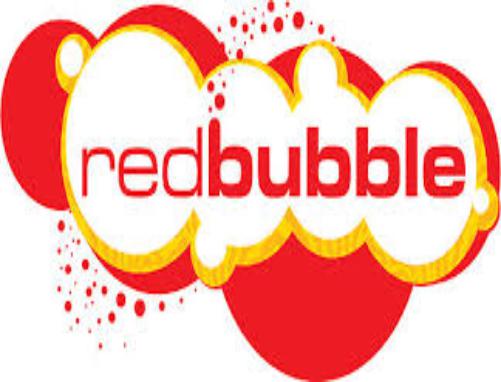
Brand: babool
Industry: Necessities